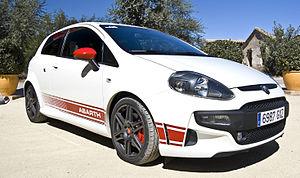
L'Abarth Grande Punto est une voiture sportive conçue sur la base de la Fiat Grande Punto apparue en octobre 2005 qui devient très vite la nouvelle référence dans la catégorie des citadines et qui, un an à peine après son lancement, sera la voiture la plus vendue en Europe.